Jan Luyken

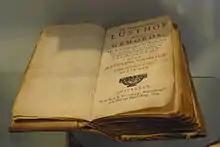
Jan Luiken made the engravings for the popular "sailor's bible" called "Lusthof des Gemoeds", by Jan Philipsz Schabaalje, 1714

He was born and died in Amsterdam, where he learned engraving from his father Kaspar Luyken. He was a child prodigy.